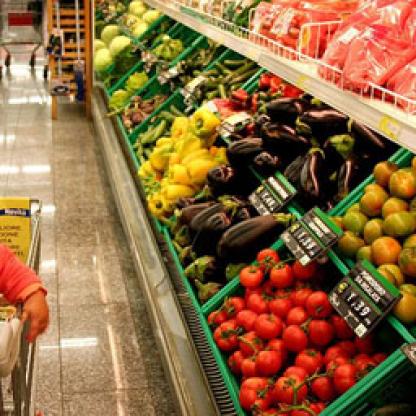
Scene: Indoor